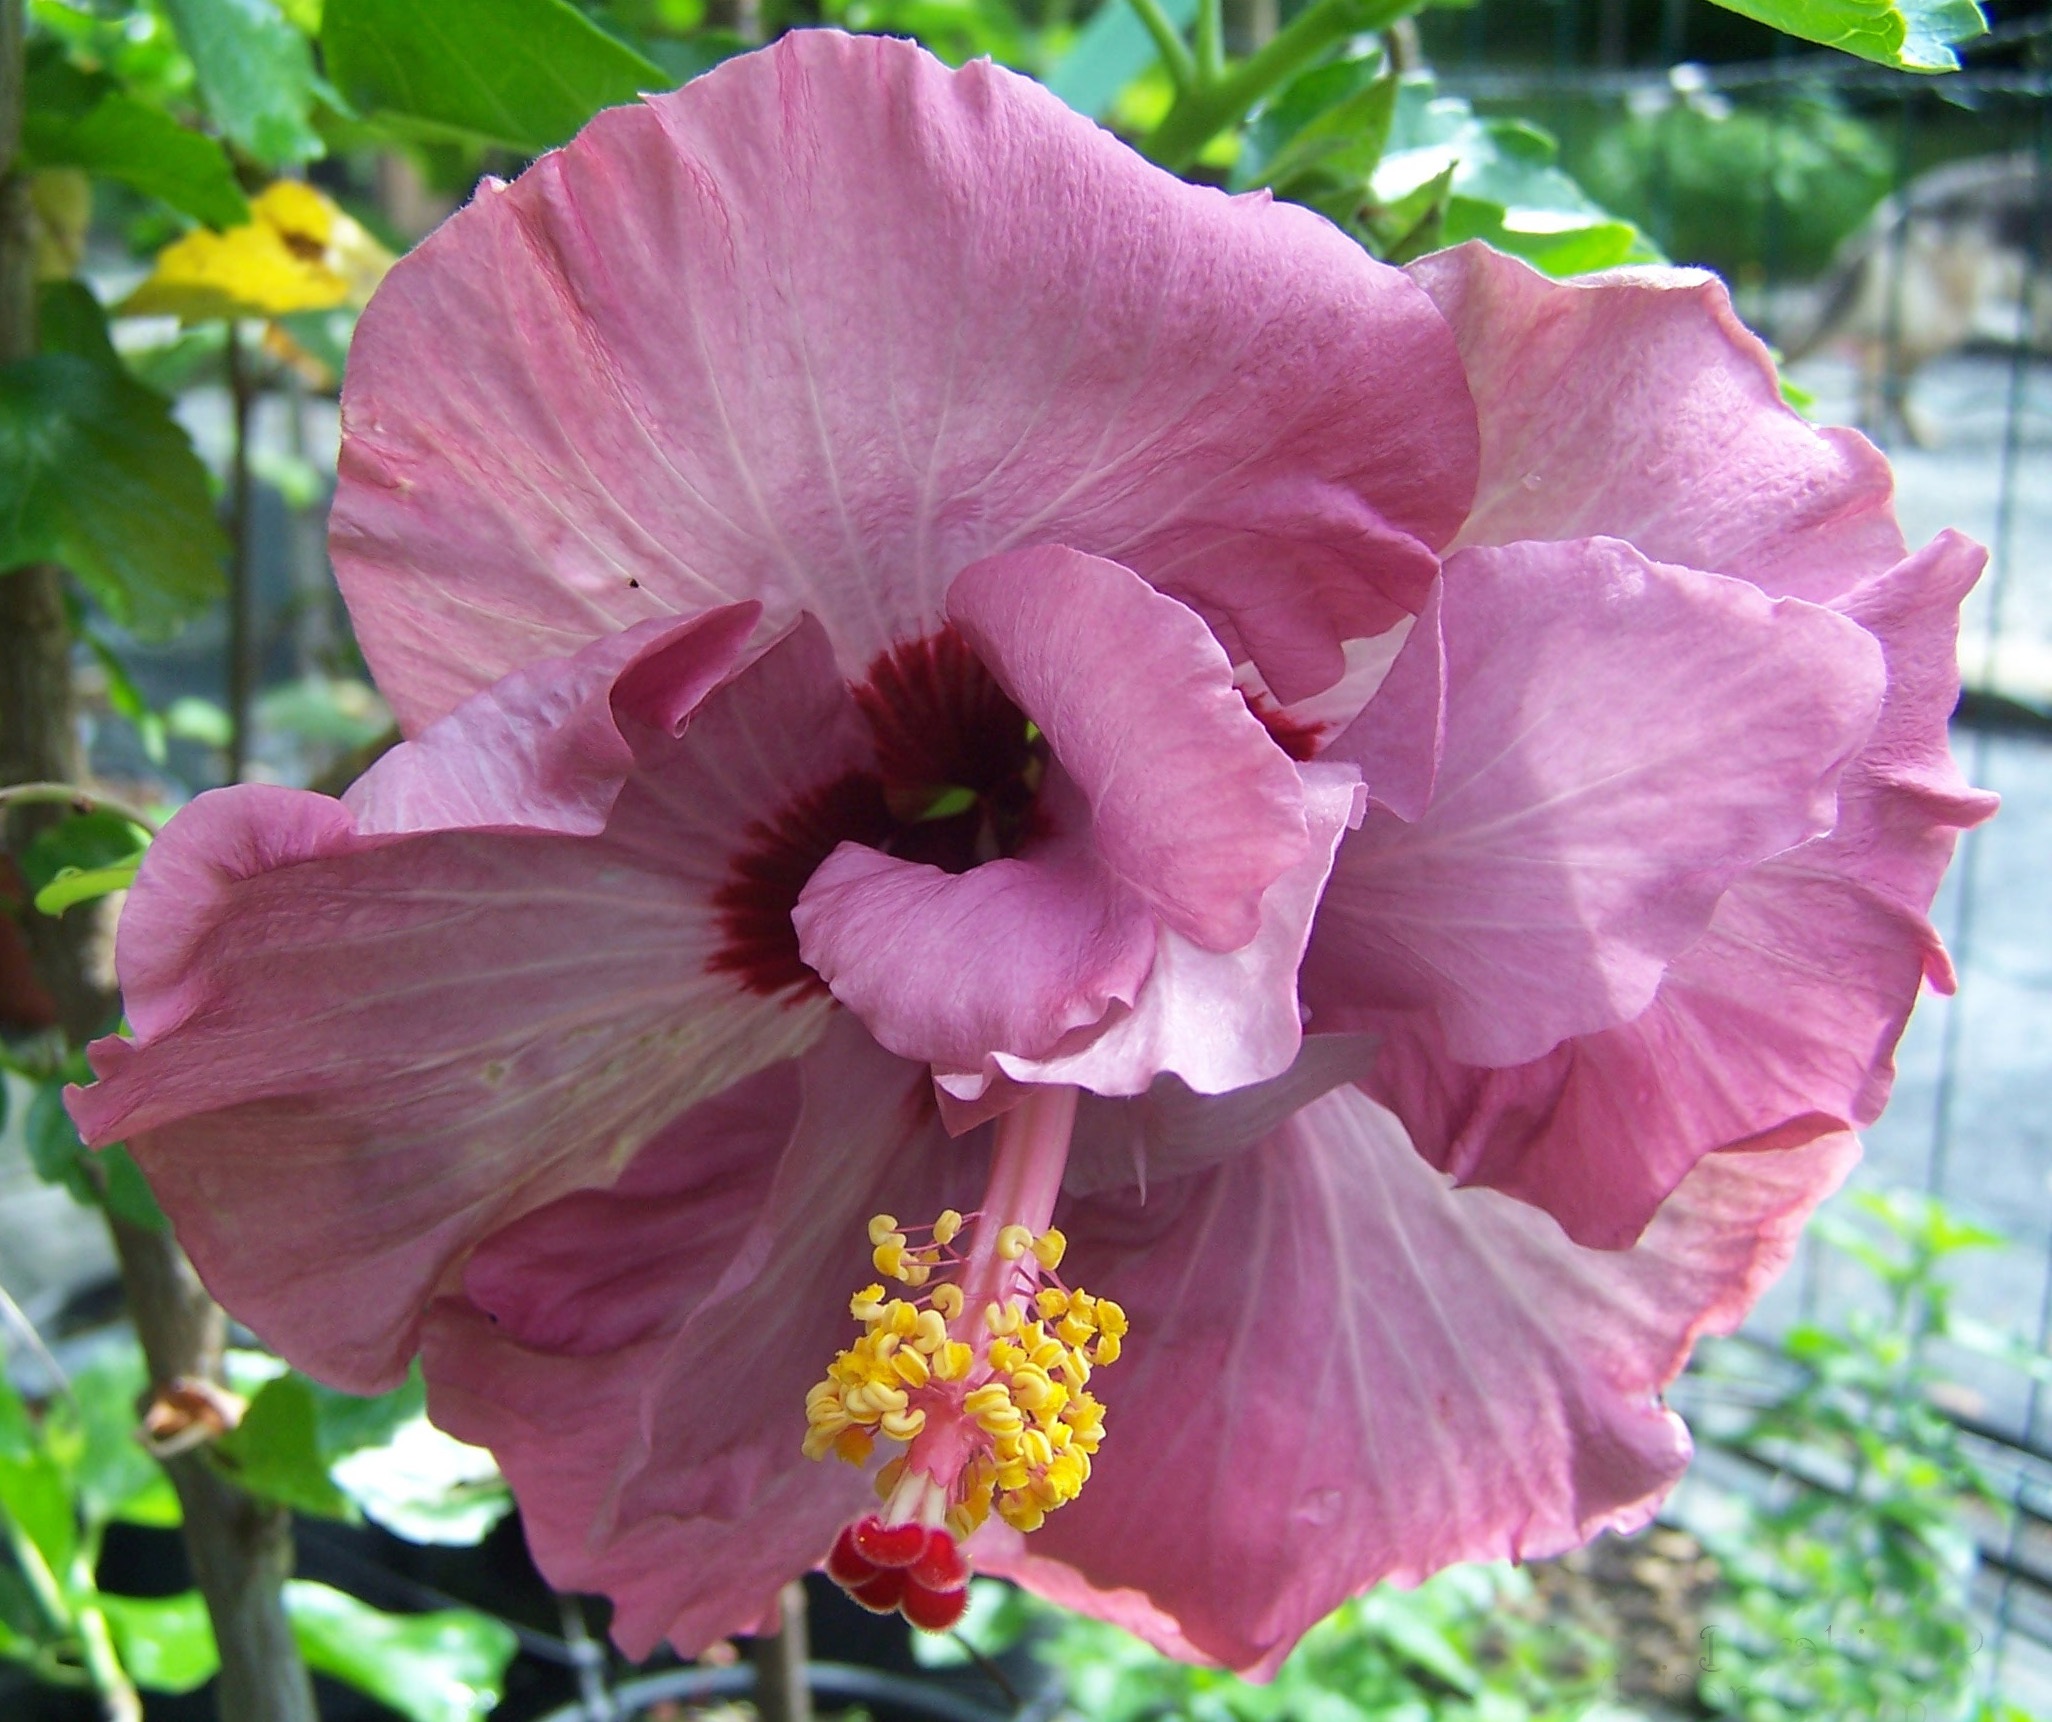
plant, flower, petal, botany, flora, petals, pistil, hibiscus, malvales, hollyhocks, pink flower, flowering plant, chinese hibiscus, annual plant, land plant, mallow family, tropicale, malvacea